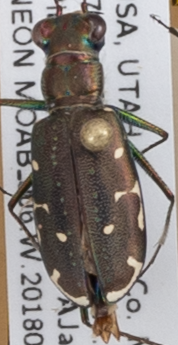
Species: Cicindela punctulata punctulata
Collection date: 2018-07-24
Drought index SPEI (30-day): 0.39
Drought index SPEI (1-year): -2.09
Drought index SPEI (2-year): -2.09